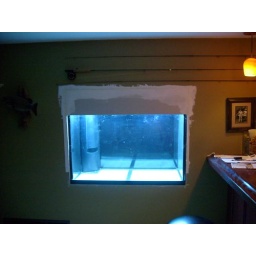
in wall 150gal glass aquarium